USS Constitution vs HMS Guerriere

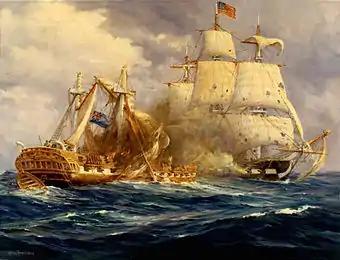
"Constitution" fires into the burning hulk of "Guerriere", now badly damaged.

At 2:00 p.m. on 19 August, "Constitution" sighted a large ship to leeward, and bore down to investigate. The weather was cloudy, and the wind was brisk. The strange ship proved to be "Guerriere", whose crew recognised "Constitution" at about the same moment. Both ships prepared for action, and shortened sail to "fighting sail", i.e. topsails and jibs only. As "Constitution" closed, Dacres first hove to to fire a broadside, which fell short, and then ran before the wind for three quarters of an hour with the "Constitution" on "Guerriere" quarter. Dacres yawed several times to fire broadsides at "Constitution", but "Guerriere" broadsides were generally inaccurate, while the few shots fired from "Constitution" foremost guns had little effect. After one cannonball bounced "harmlessly" off the side of "Constitution", a crew member is said to have yelled "Huzzah! Her sides are made of iron!"